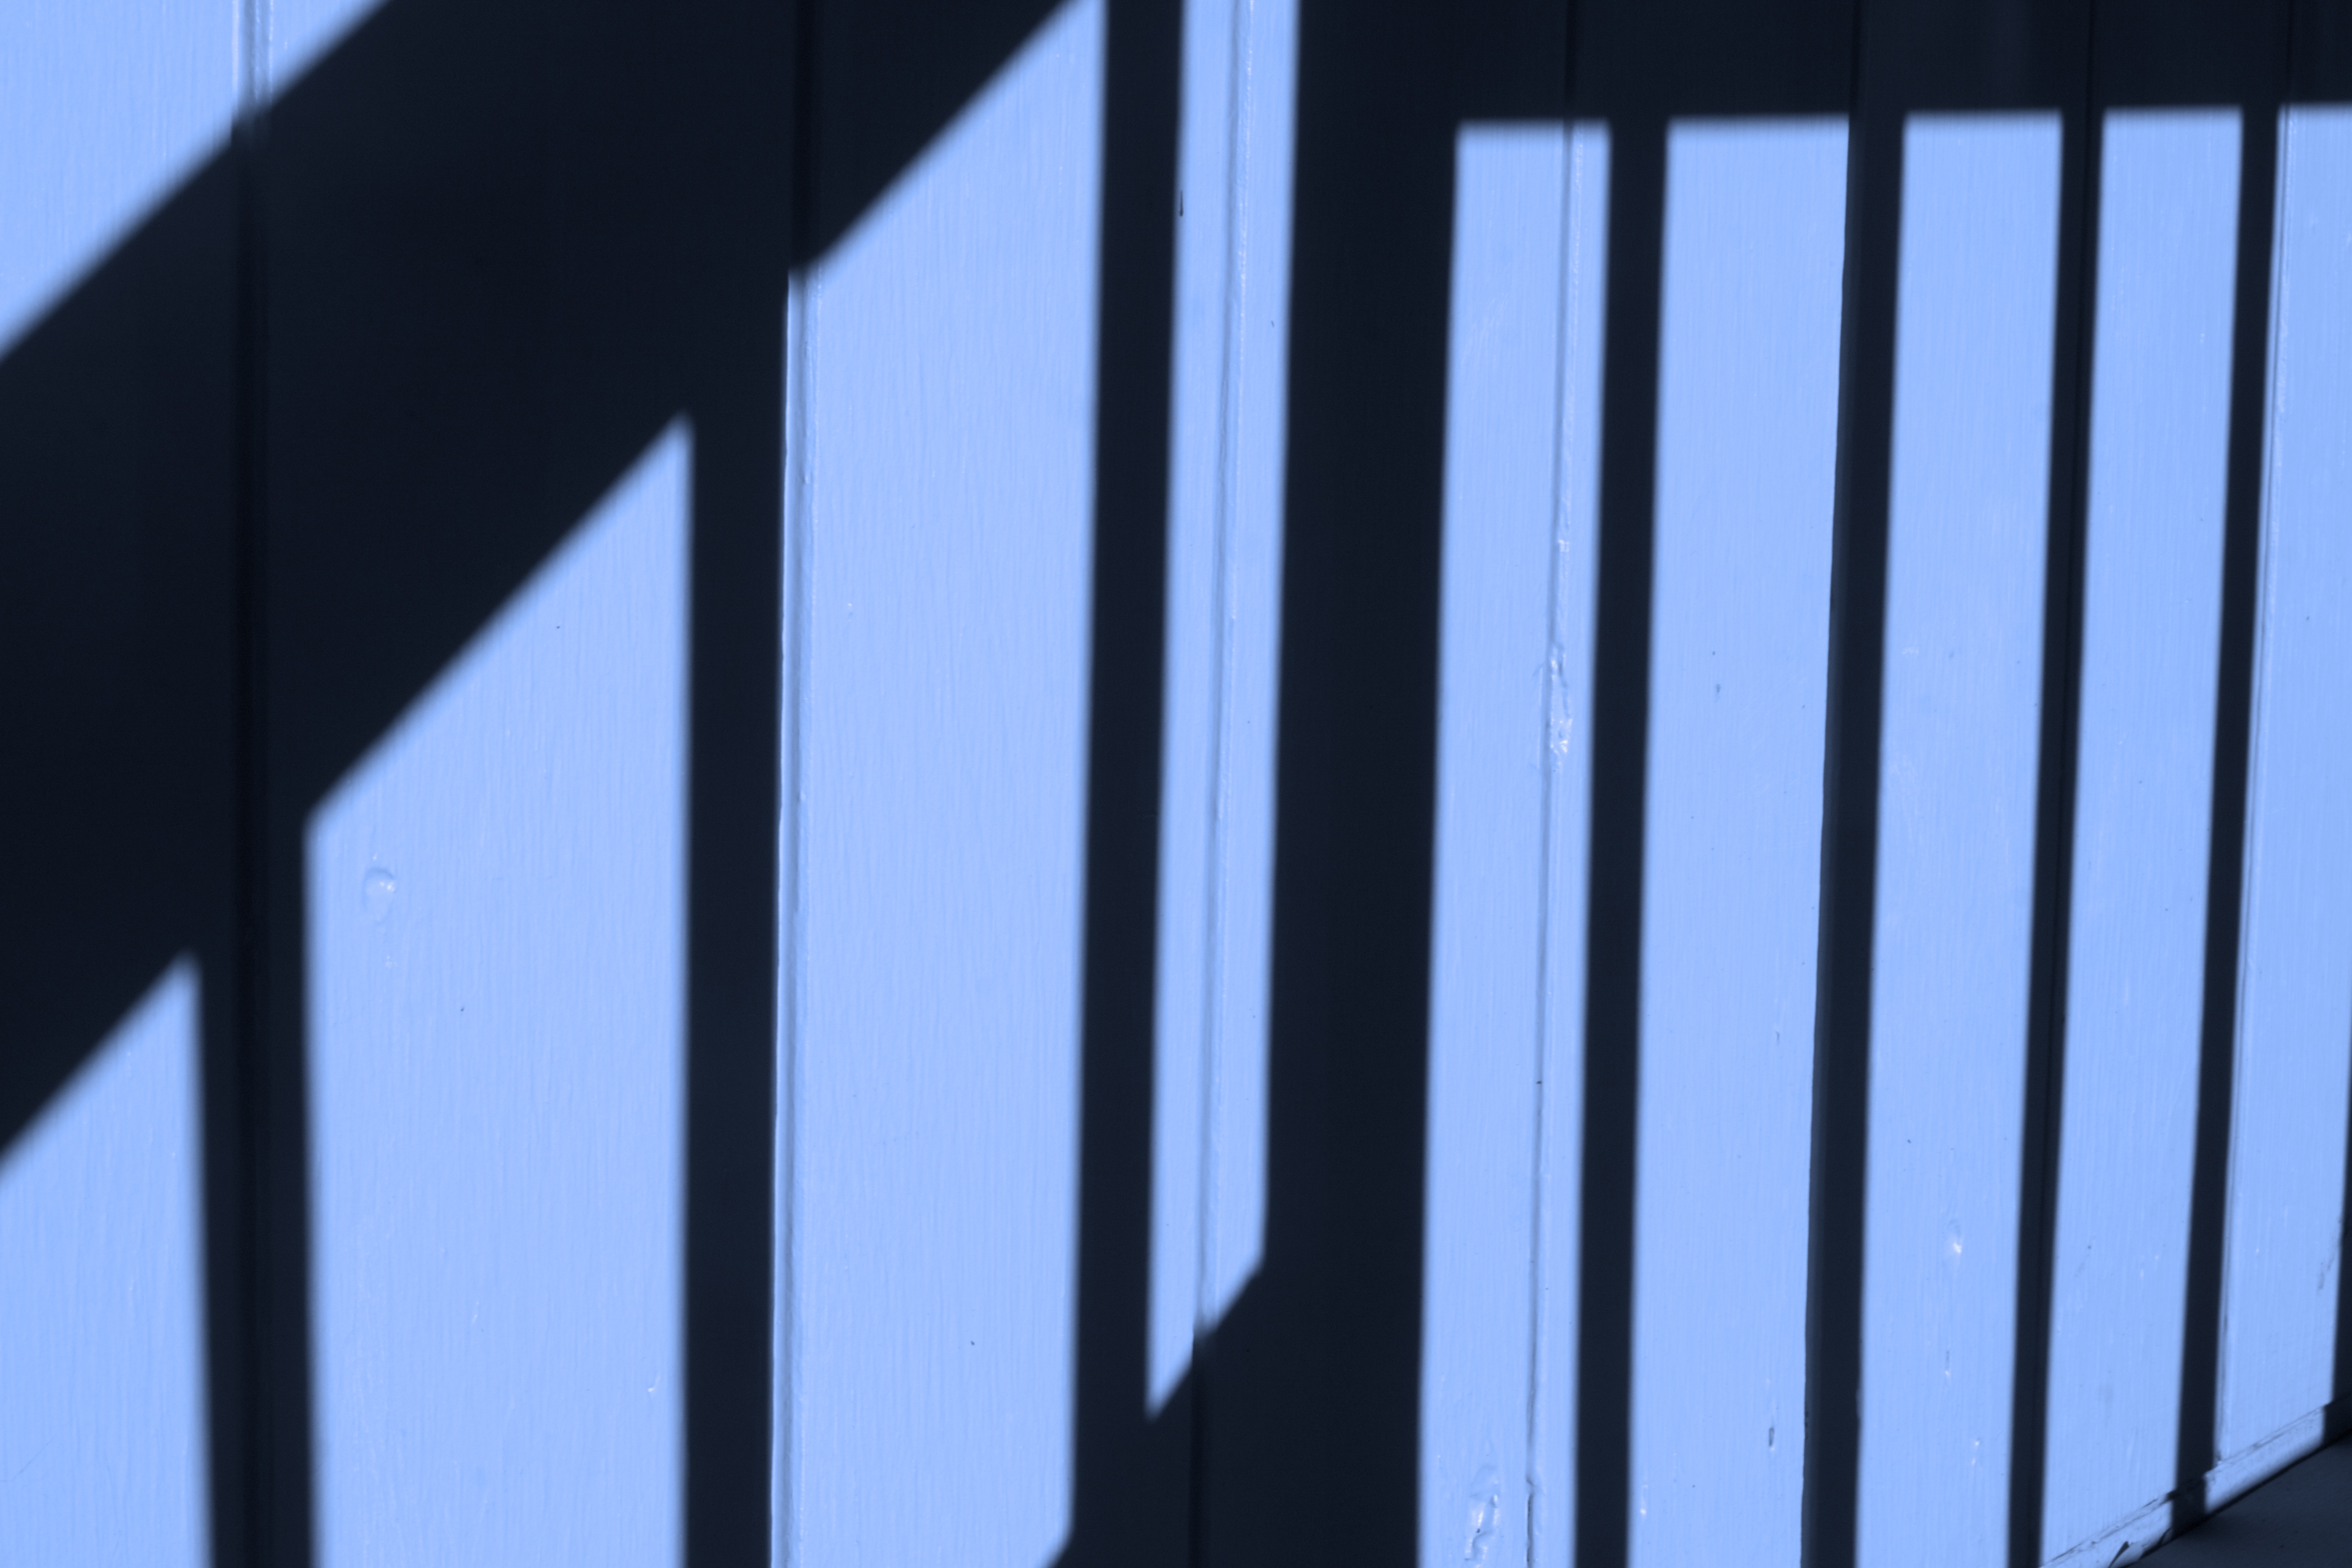
window, line, shadow, blue, black